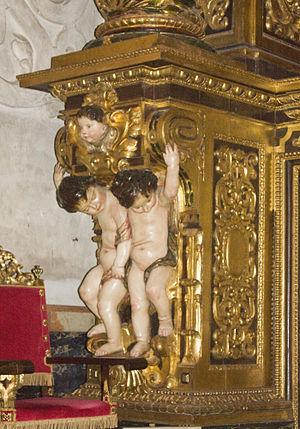
Anges baroques, ornemant de socles de colonnes du retable du maître-autel.